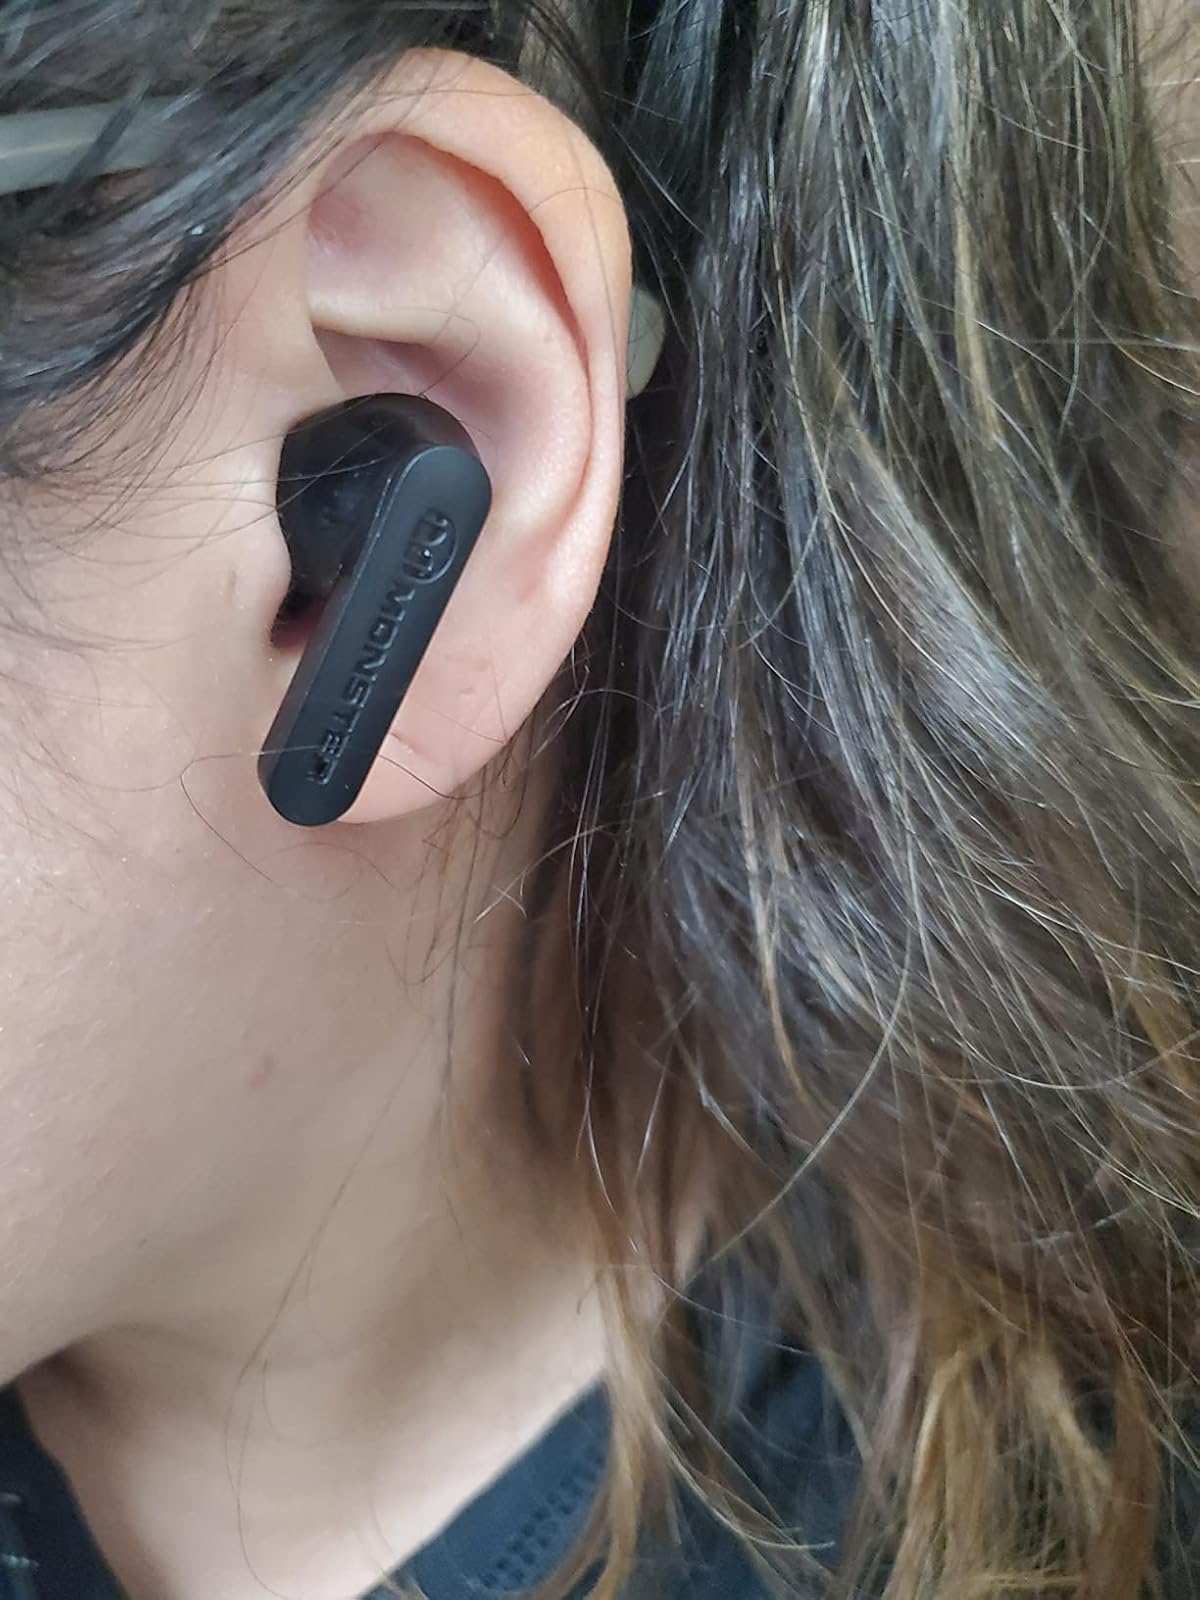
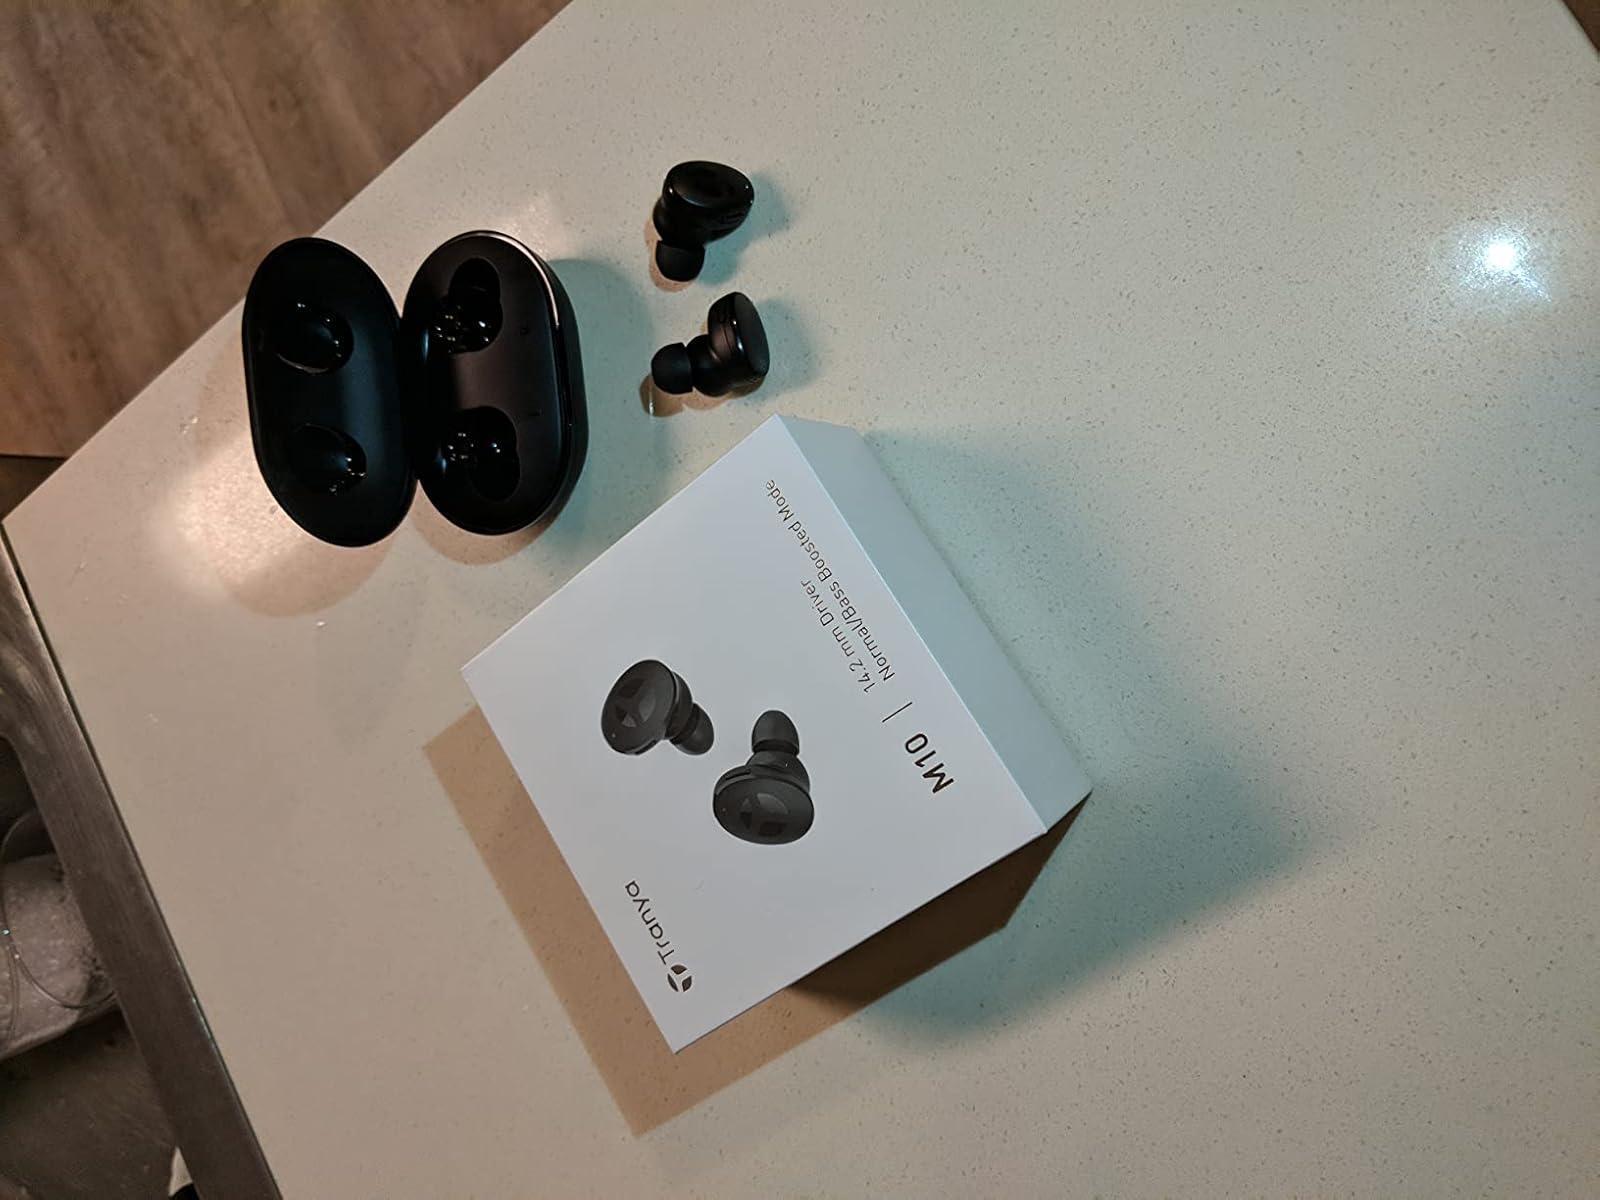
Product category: earbuds
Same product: no